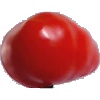
Label: Tomato 2